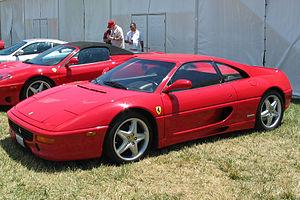
GoldenEye /ˈɡəʊldn̩.ɑɪ/ ou L'Œil de feu au Québec est un film d'espionnage américano-britannique réalisé par Martin Campbell et sorti en 1995. C'est le 17ᵉ opus de la saga James Bond d'EON Productions et le premier où Pierce Brosnan tient le rôle du célèbre agent fictif du MI6. À la différence des films précédents de la série, le scénario n'est pas une reprise des travaux du romancier Ian Fleming, bien que le titre GoldenEye soit inspiré de celui de son domaine à la Jamaïque. Le scénario original, conçu par Michael France, est écrit avec la collaboration postérieure de plusieurs autres auteurs. Le film raconte la lutte du MI6 contre un syndicat du crime désirant utiliser le satellite GoldenEye contre Londres afin de causer une crise financière globale.